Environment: real
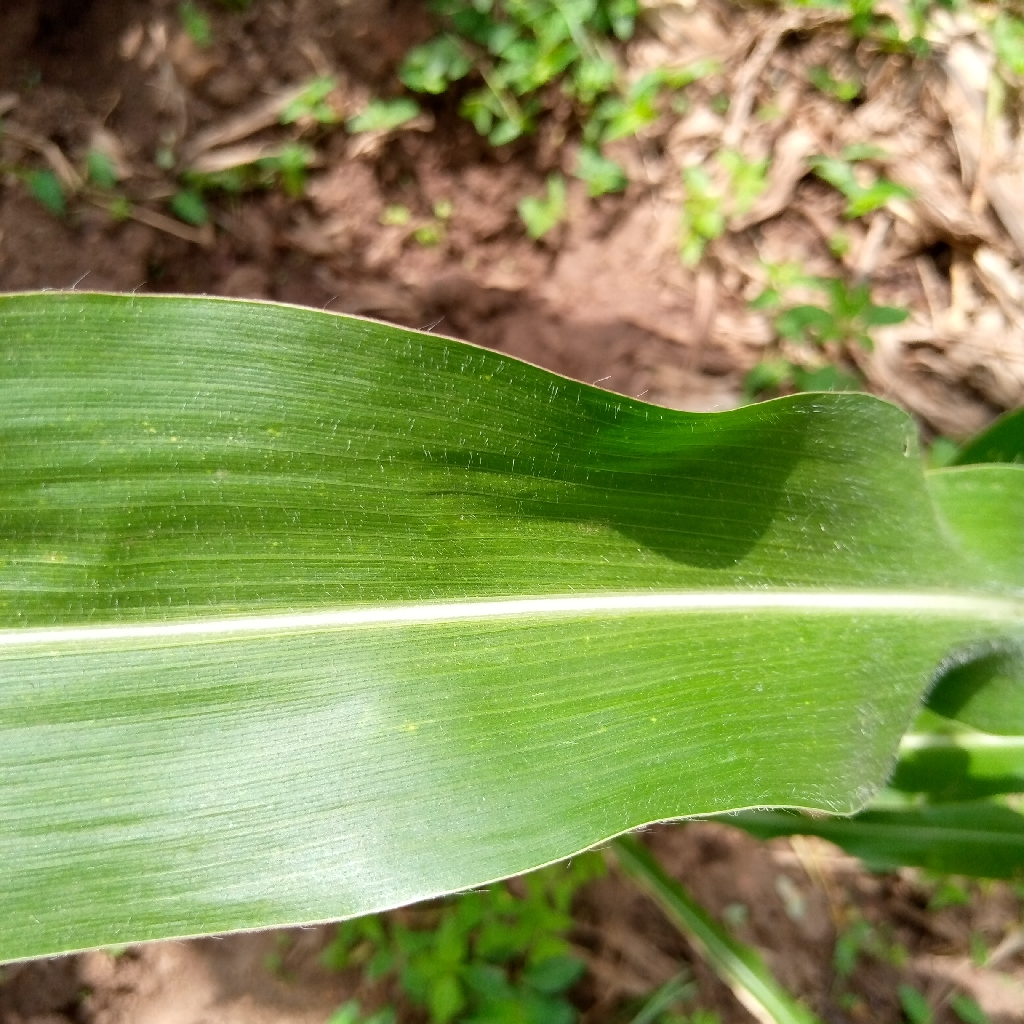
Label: healthy